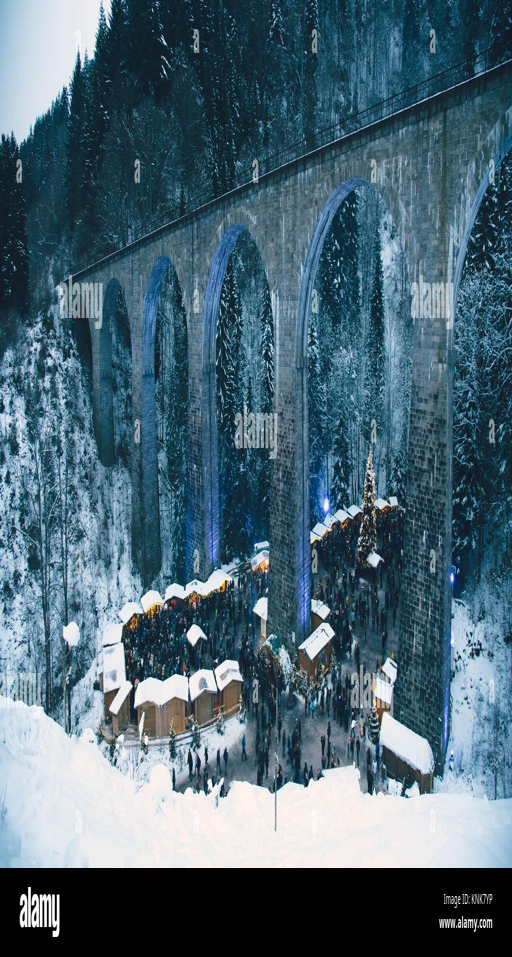
traditional christmas market in the gorge .